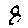
Label: 8